Salgaocar FC

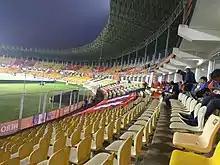
Fatorda Stadium

In September 2012, Salgaocar unveiled new club crest, different from the previous one, with having symbol of glory, mining tools highlighting the foundation of the V. M. Salgaocar Group, a conch symbolising new hope and an auspicious beginning, and a ribbon with fire indicating pride and passion. The club was re-christened as "Salgaocar Football Club" at that time, with acquiring the motto "More than a game, it's our passion".